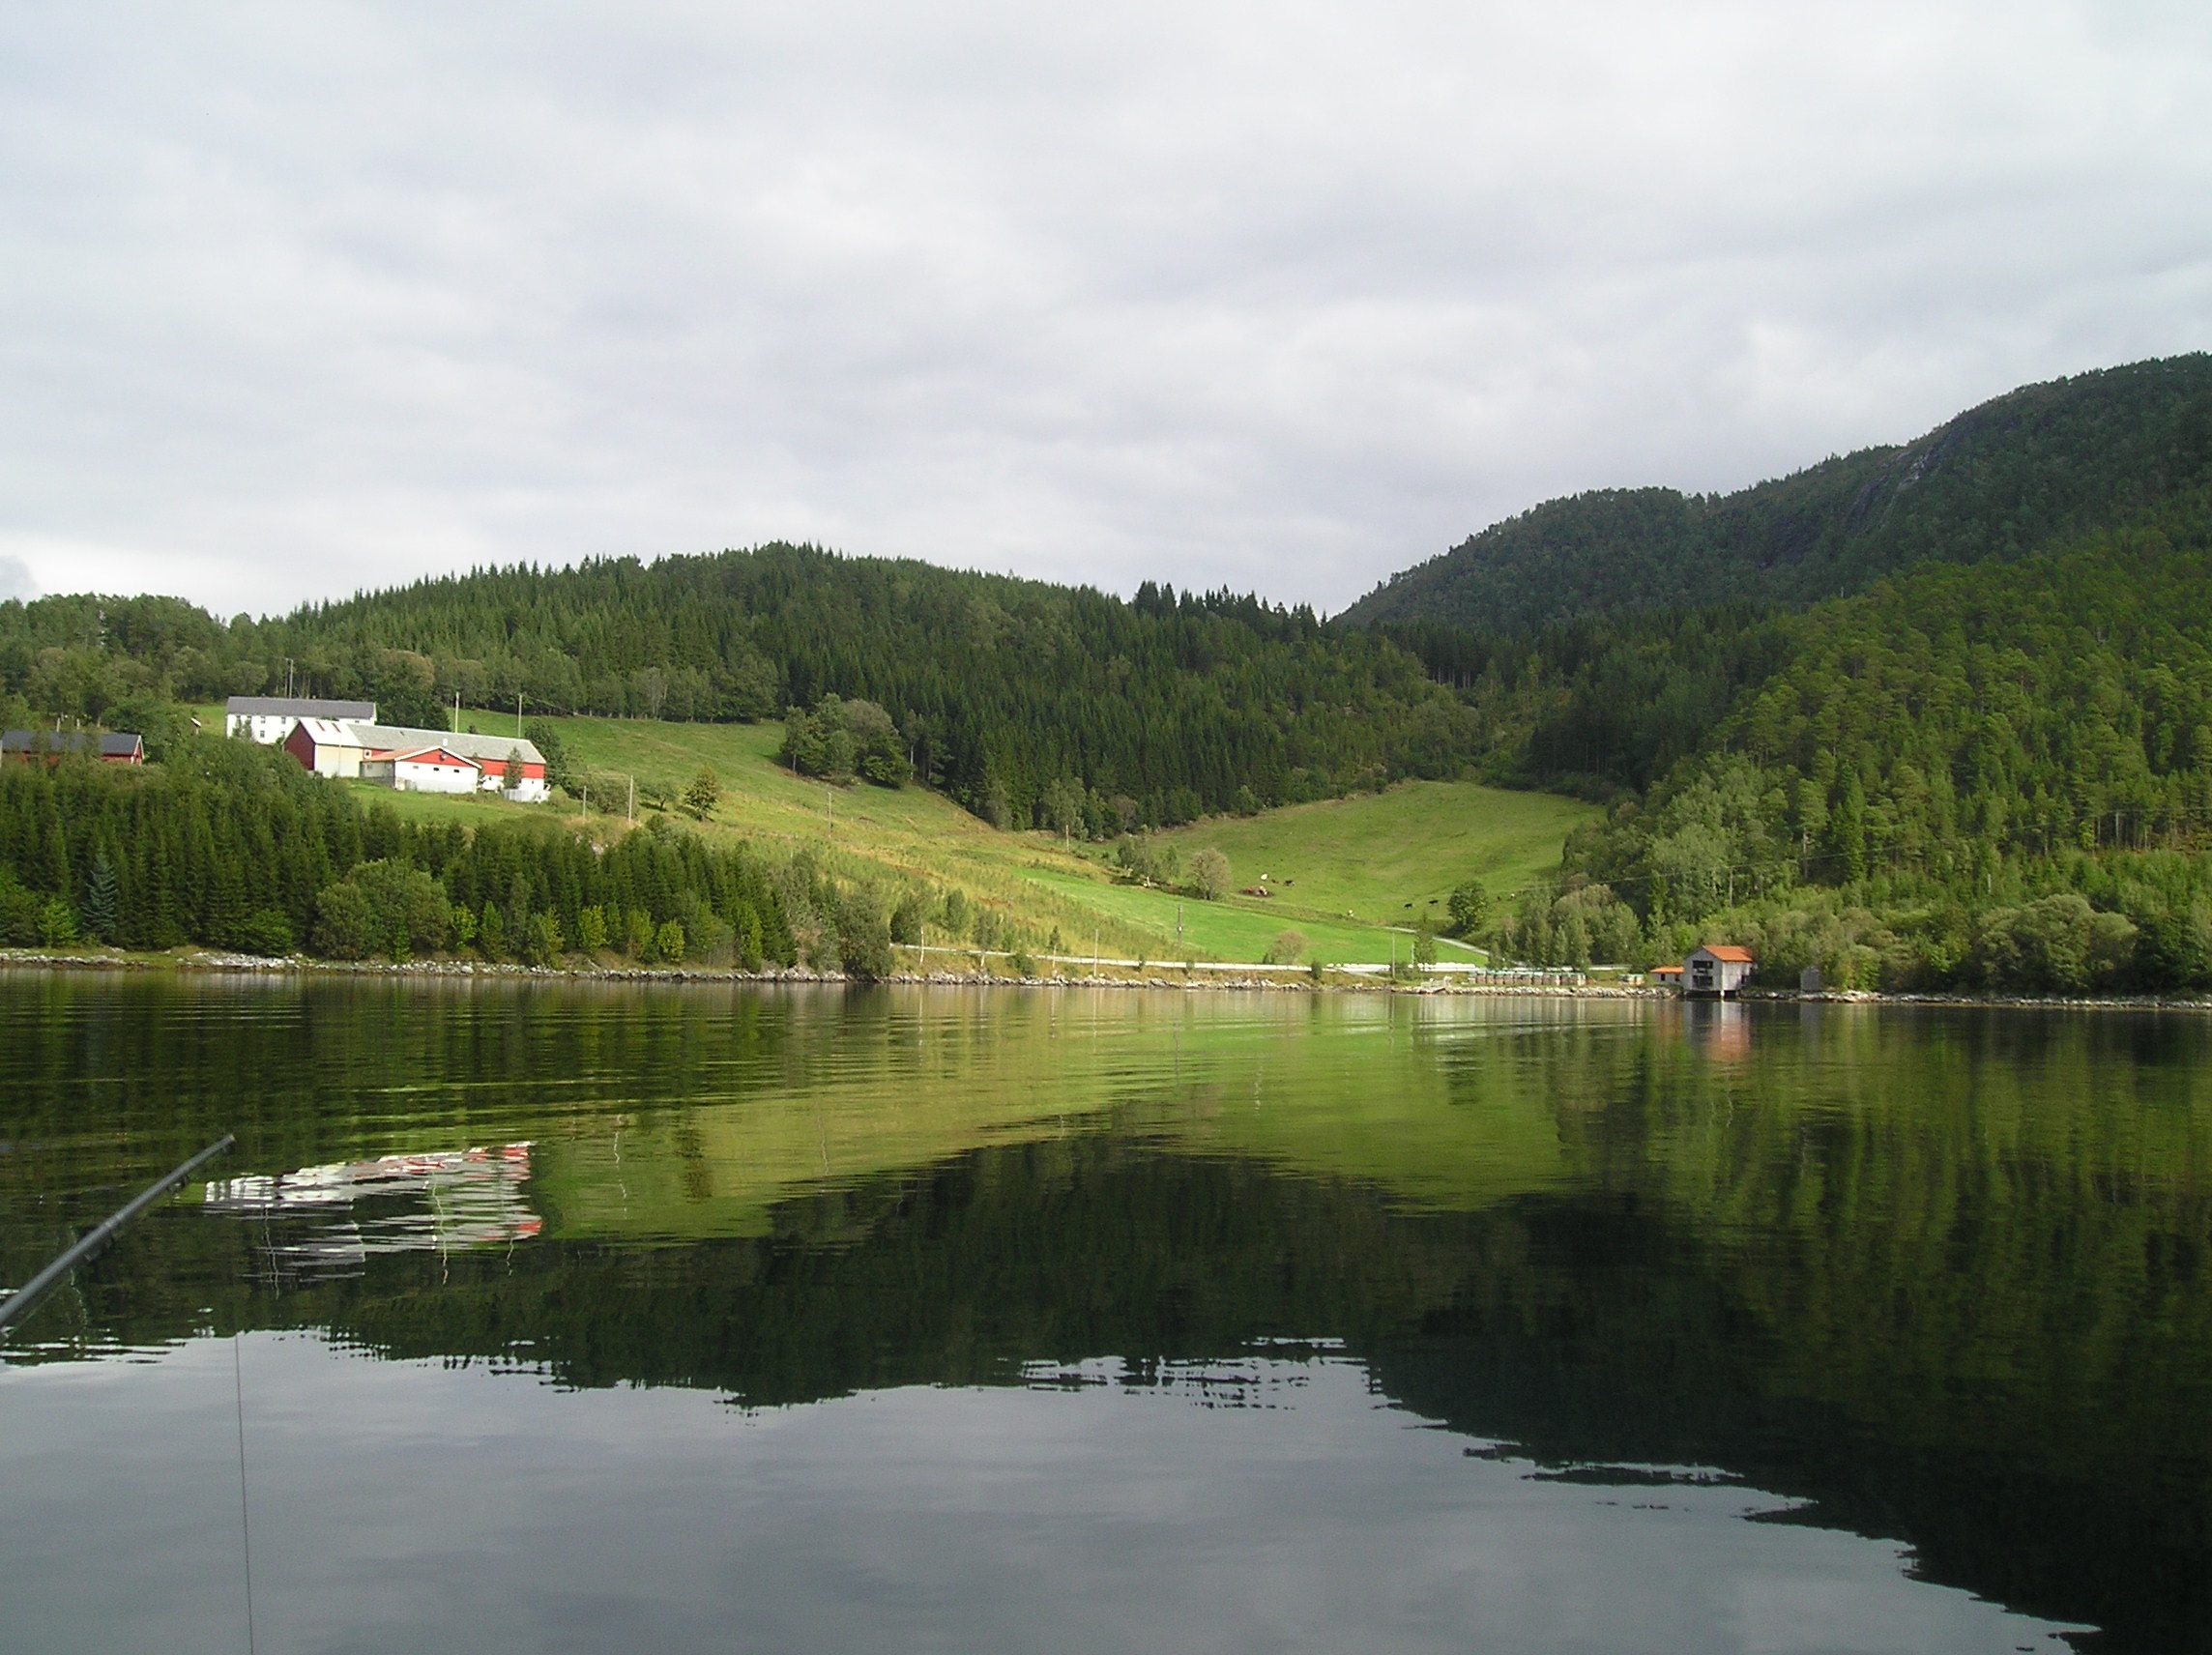
sea, mountain, lake, river, pond, reflection, fjord, reservoir, highland, waterway, loch, norway